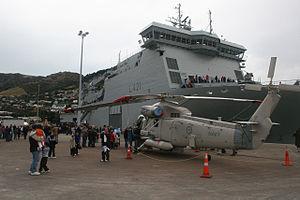
La Royal New Zealand Air Force est la force aérienne de la New Zealand Defence Force.